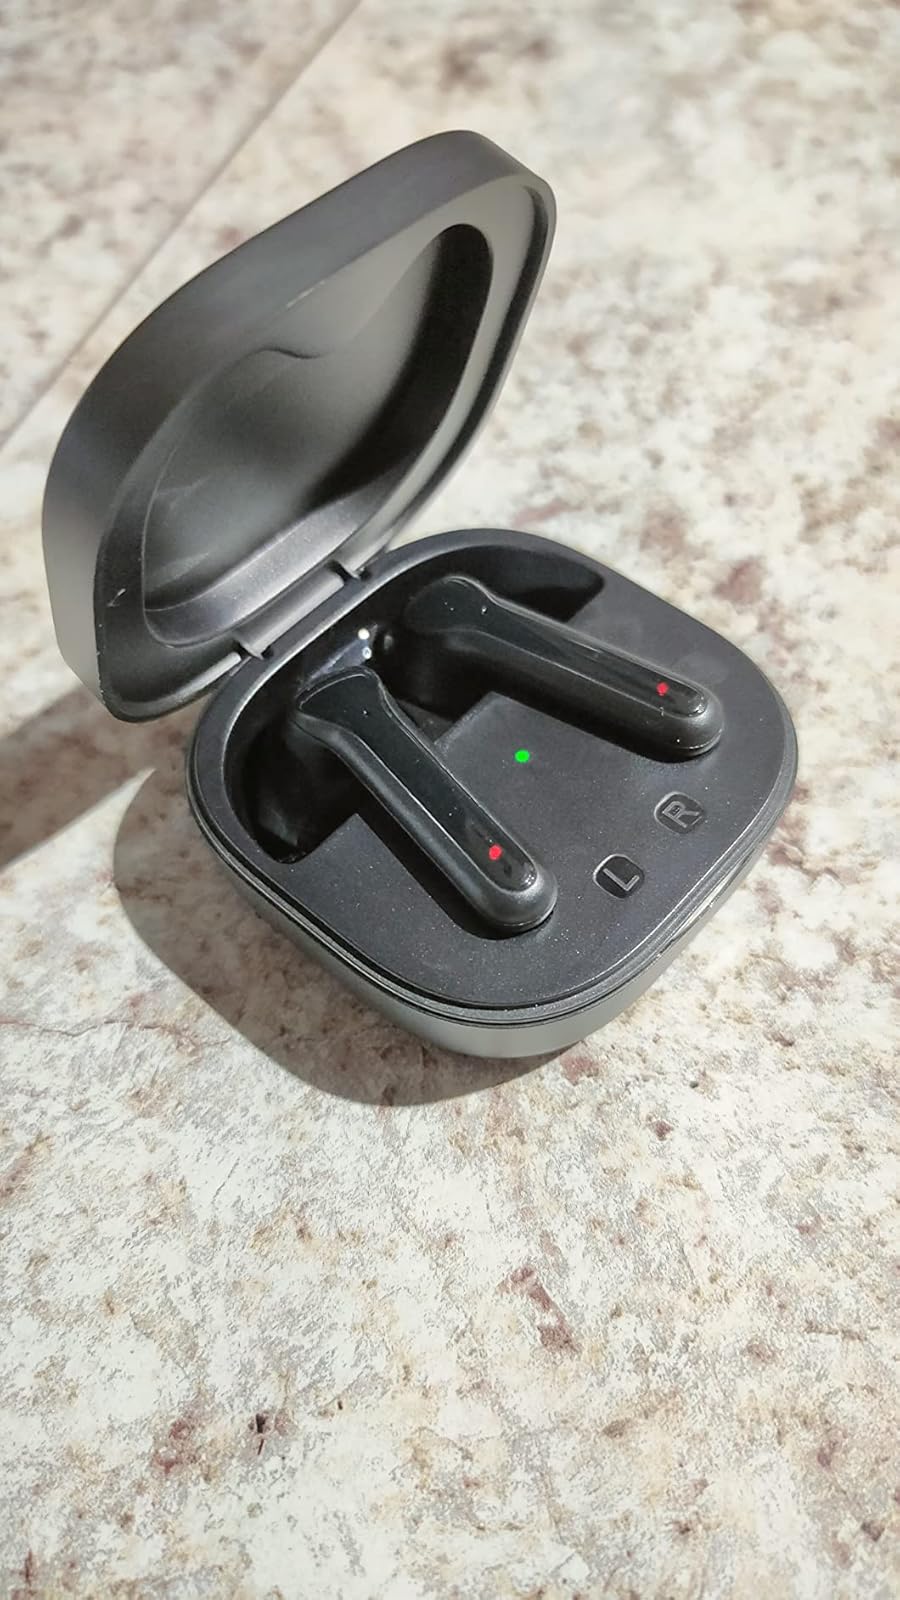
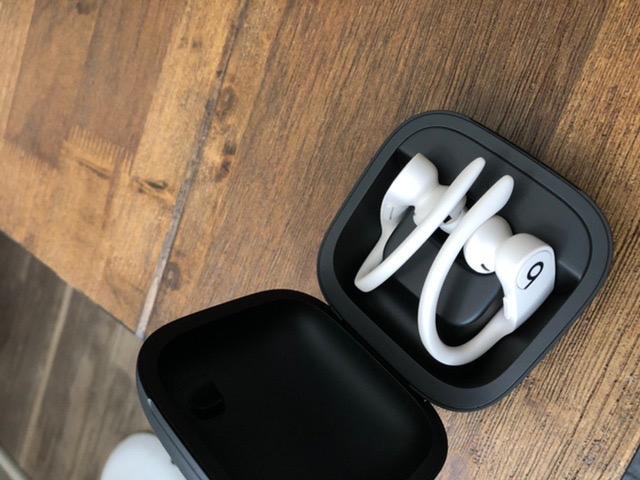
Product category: earbuds
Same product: no